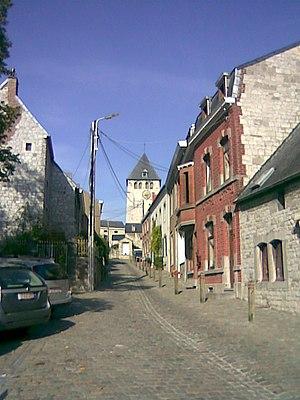
Vue de l'église Saint Etienne de Seilles
Andenne est une ville francophone de Belgique située en Région wallonne dans la province de Namur.
Seilles est une section de la ville belge d'Andenne située en Région wallonne dans la province de Namur.